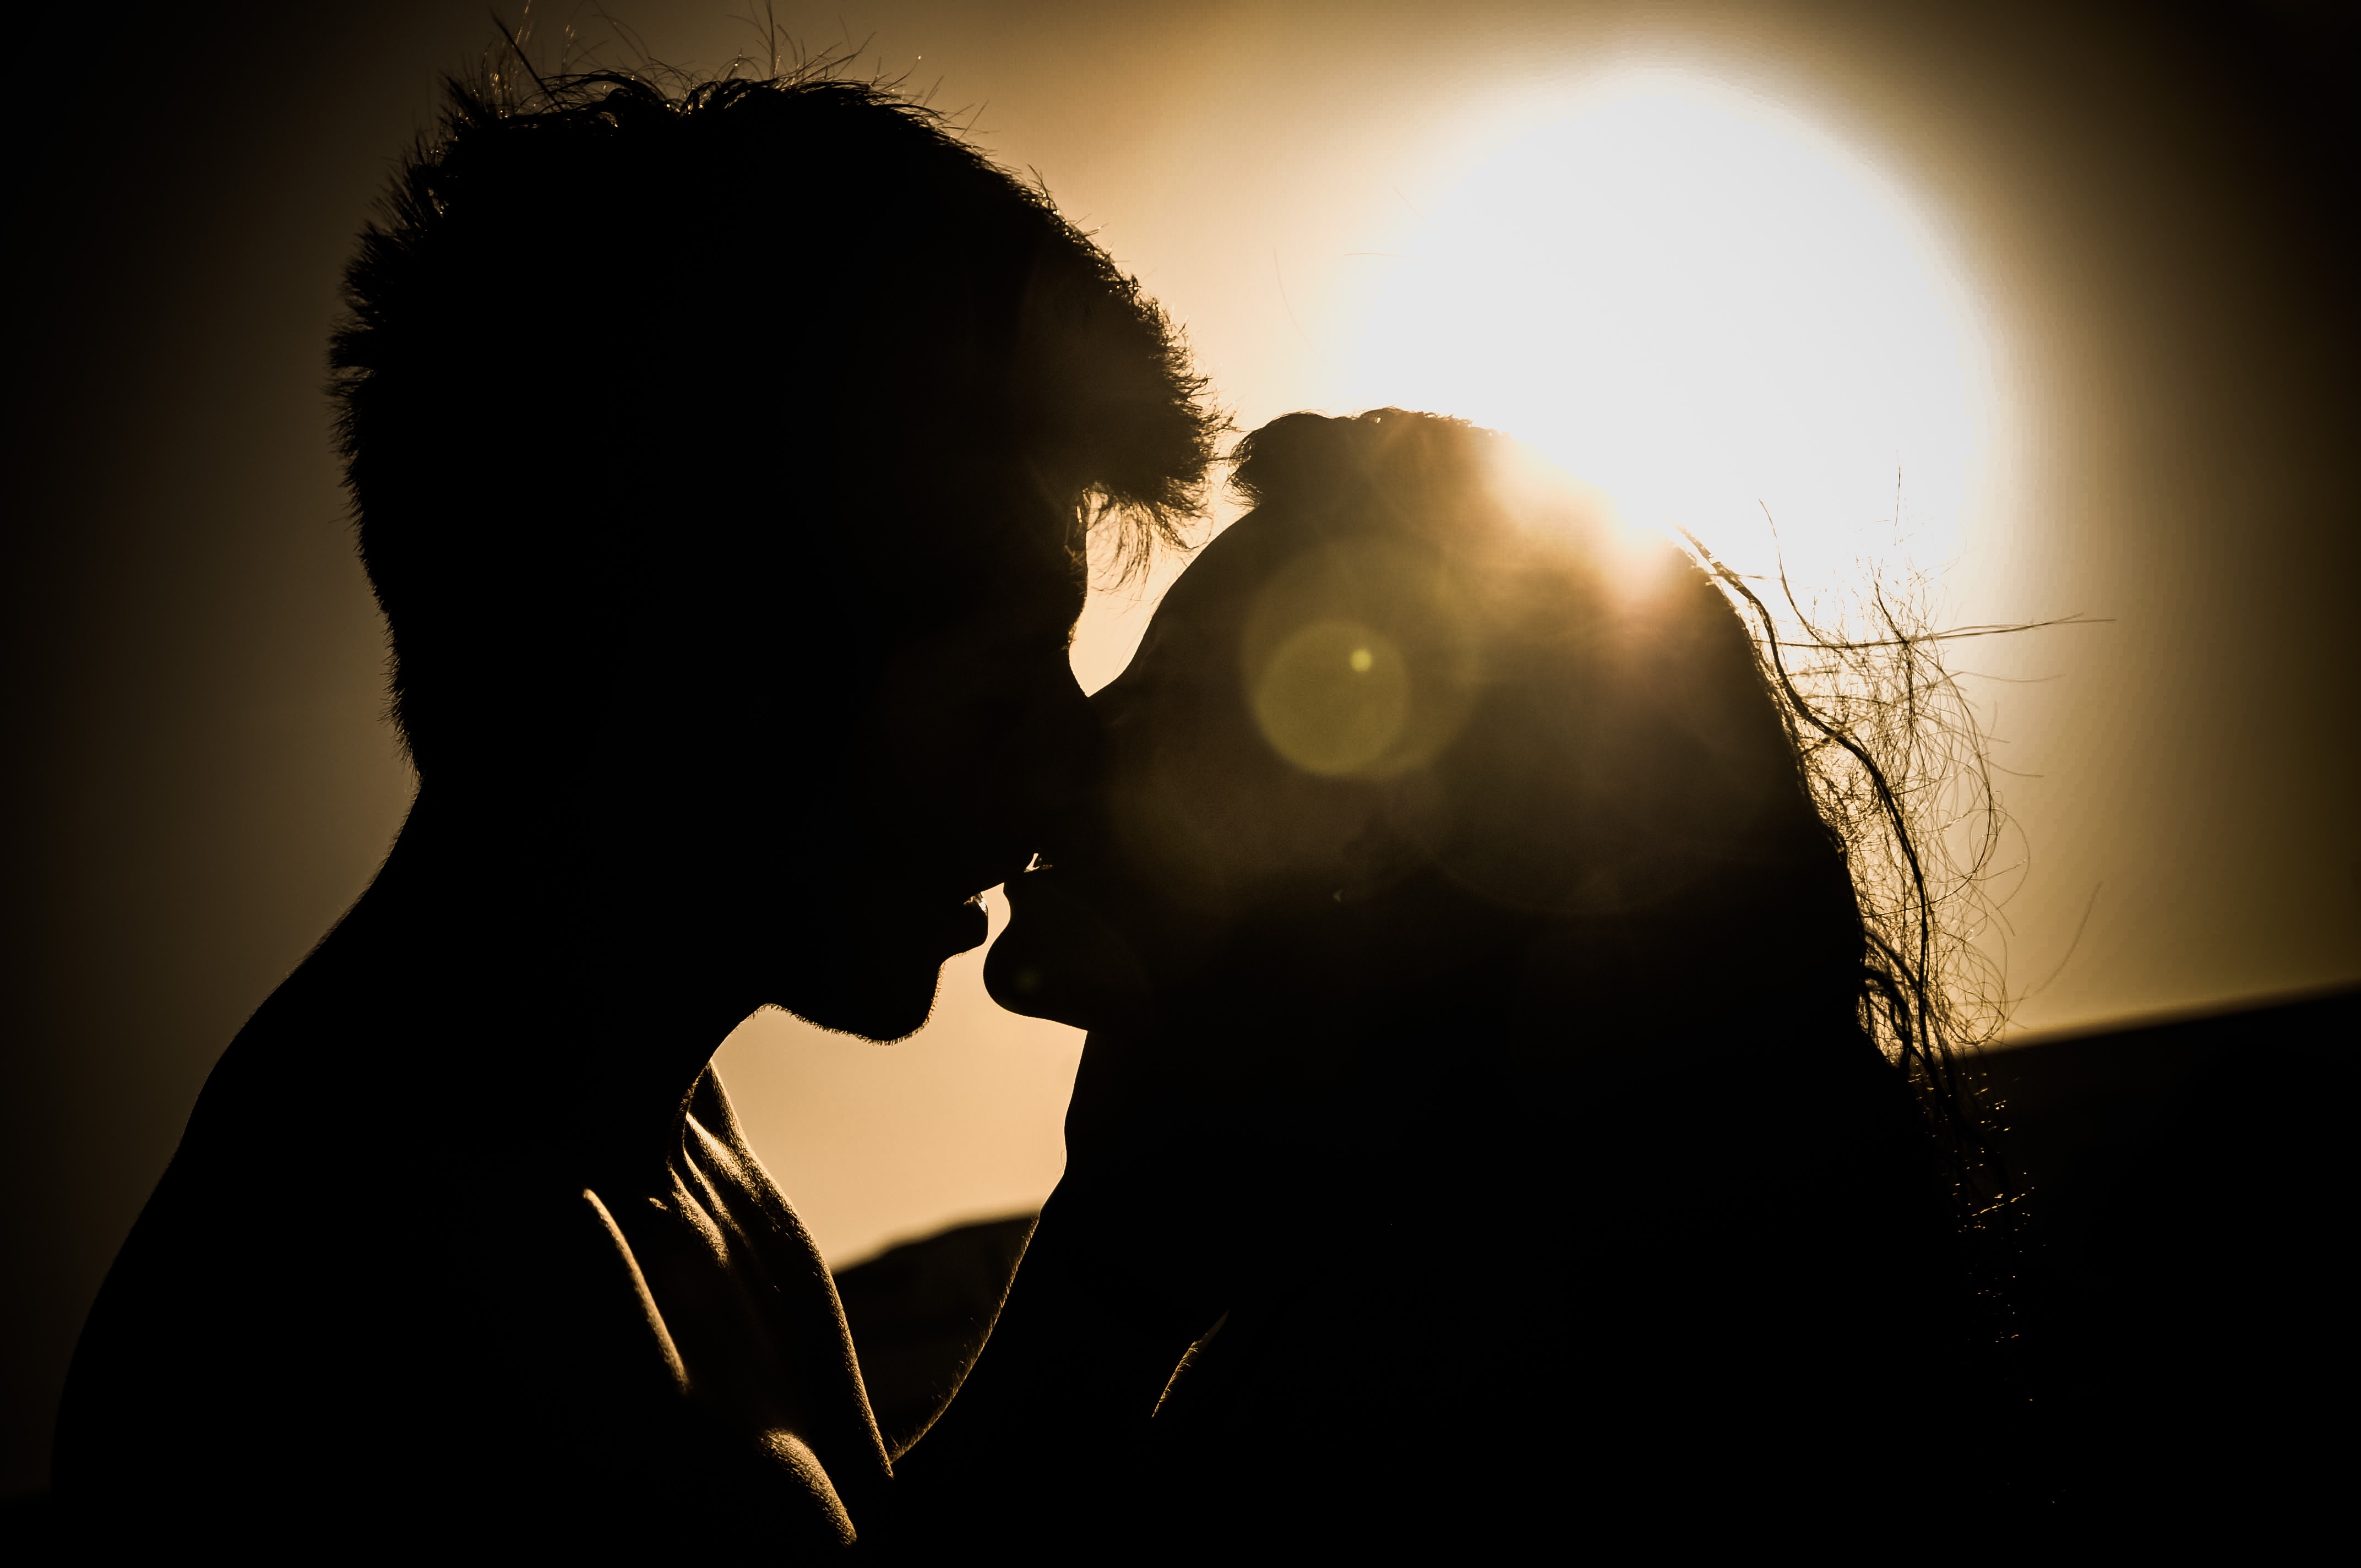
silhouette, person, light, sunlight, love, kiss, couple, romance, darkness, backlighting, passion, emotion, interaction